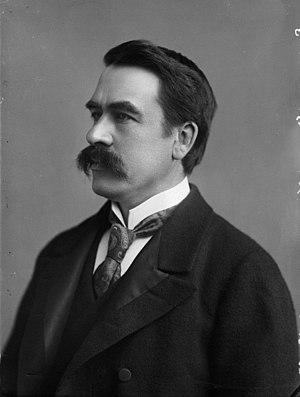
La liste de grimpeurs et d'alpinistes est la liste des personnes notables pour leurs activités d'alpinisme, d'escalade.
William Martin Conway, né le 12 avril 1856 à Rochester et mort le 19 avril 1937 à Londres, 1ᵉʳ baron d'Allington, est un alpiniste, explorateur, écrivain, historien, professeur et critique d'art anglais.